Michael Bliss

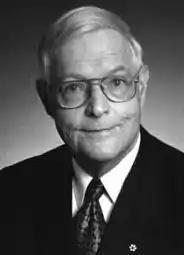

John William Michael Bliss (January 18, 1941 – May 18, 2017) was a Canadian historian and author. Though his early works focused on business and political history, he also wrote biographies of physicians Frederick Banting, William Osler and Harvey Cushing. Bliss was a frequent commentator on political events and issues. He was an Officer of the Order of Canada.